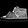
Label: Sneaker